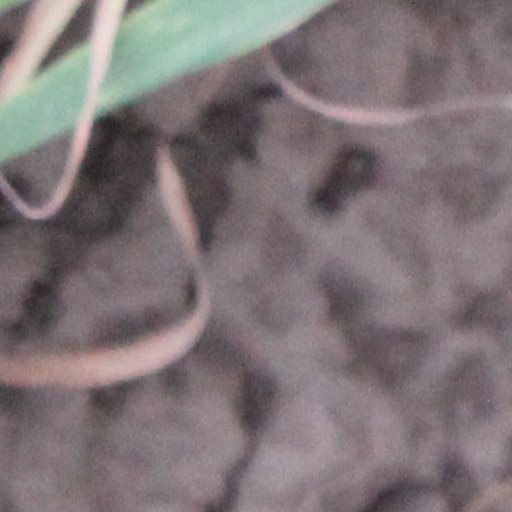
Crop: wheat